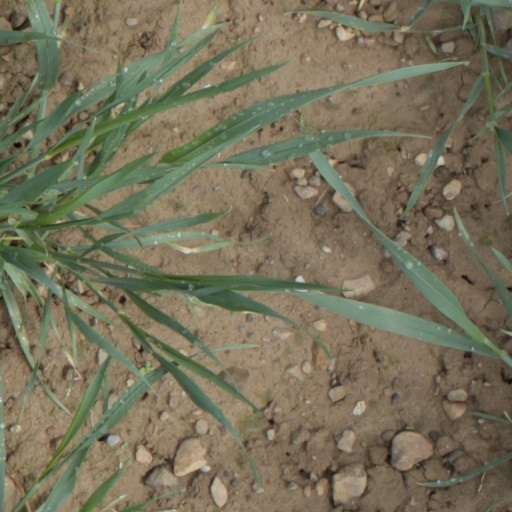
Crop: wheat